2007 Parapan American Games

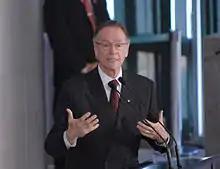
Carlos Arthur Nuzman, chairman of the Rio de Janeiro bid for the 2007 Pan American Games.

The official bid was submitted in August 2001 during the Pan American Sports Organization (PASO) General Assembly held in Santo Domingo, Dominican Republic. In April 2002, following delivery of Federal, State and City Government and BOC letters confirming country, state, city and Brazilian sport compliance with the applicable Games regulations, PASO announced the approval of Rio de Janeiro’s bid. The Bidding Committee then submitted a detailed bid file for the Games. The document was prepared and developed with the assistance of Fundação Getúlio Vargas (FGV), which had been commissioned by Rio de Janeiro's City Government. In the running to host the 2007 Pan American Games, Rio de Janeiro faced off with the city of San Antonio, United States; which previously beat Houston, Miami, and Raleigh to become the American candidate.